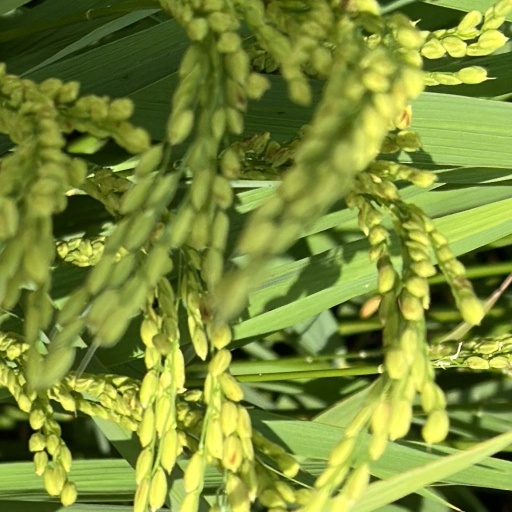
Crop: rice